Atmosphere of Mars

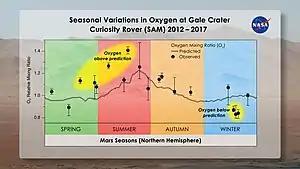
Seasonal variations of oxygen at Gale crater

The estimated mean volume ratio of molecular oxygen (O) in the Martian atmosphere is 0.174%. It is one of the products of the photolysis of CO, water vapor, and ozone (O). It can react with atomic oxygen (O) to re-form ozone (O). In 2010, the Herschel Space Observatory detected molecular oxygen in the Martian atmosphere.